Popolopen

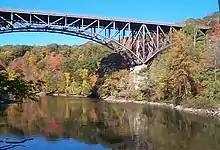
Popolopen Bridge on US Route 9W

The red-blazed Popolopen Gorge Trail runs along the south side of the creek to a foot bridge just south of Popolopen Torne. Here, it joins the blue-blazed Timp-Torne, 1777 West and 1779 trails. These run along the north side of the creek from Hell Hole to the bridge, with the Timp-Torne detouring over the summit of Popolopen Torne. They cross the footbridge and join the Popolopen Gorge Trail to detour around West Point property, and the combined trails turn southwest and follow the valley of Queensboro Brook.